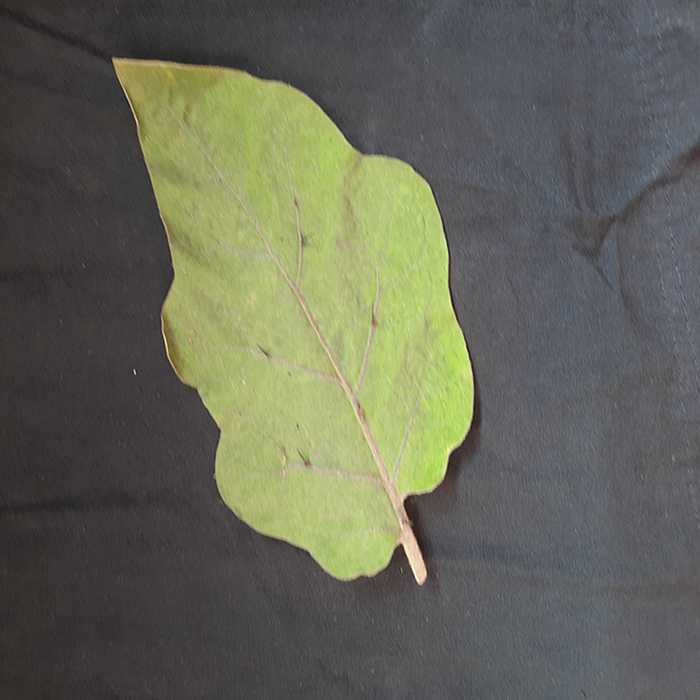
Plant: Eggplant
Label: Eggplant fresh leaf